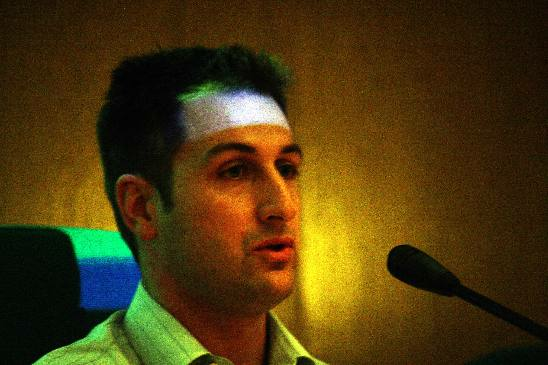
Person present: Yes